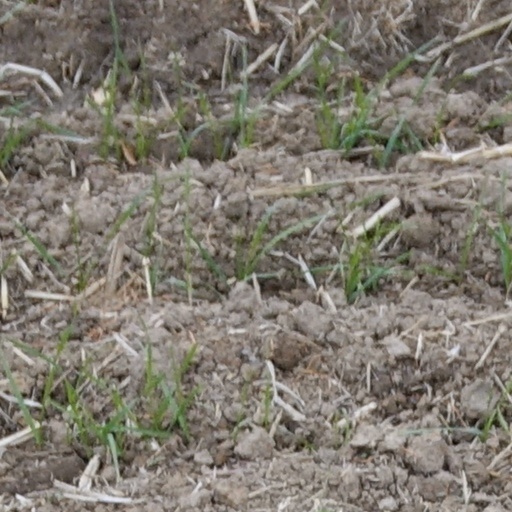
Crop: wheat